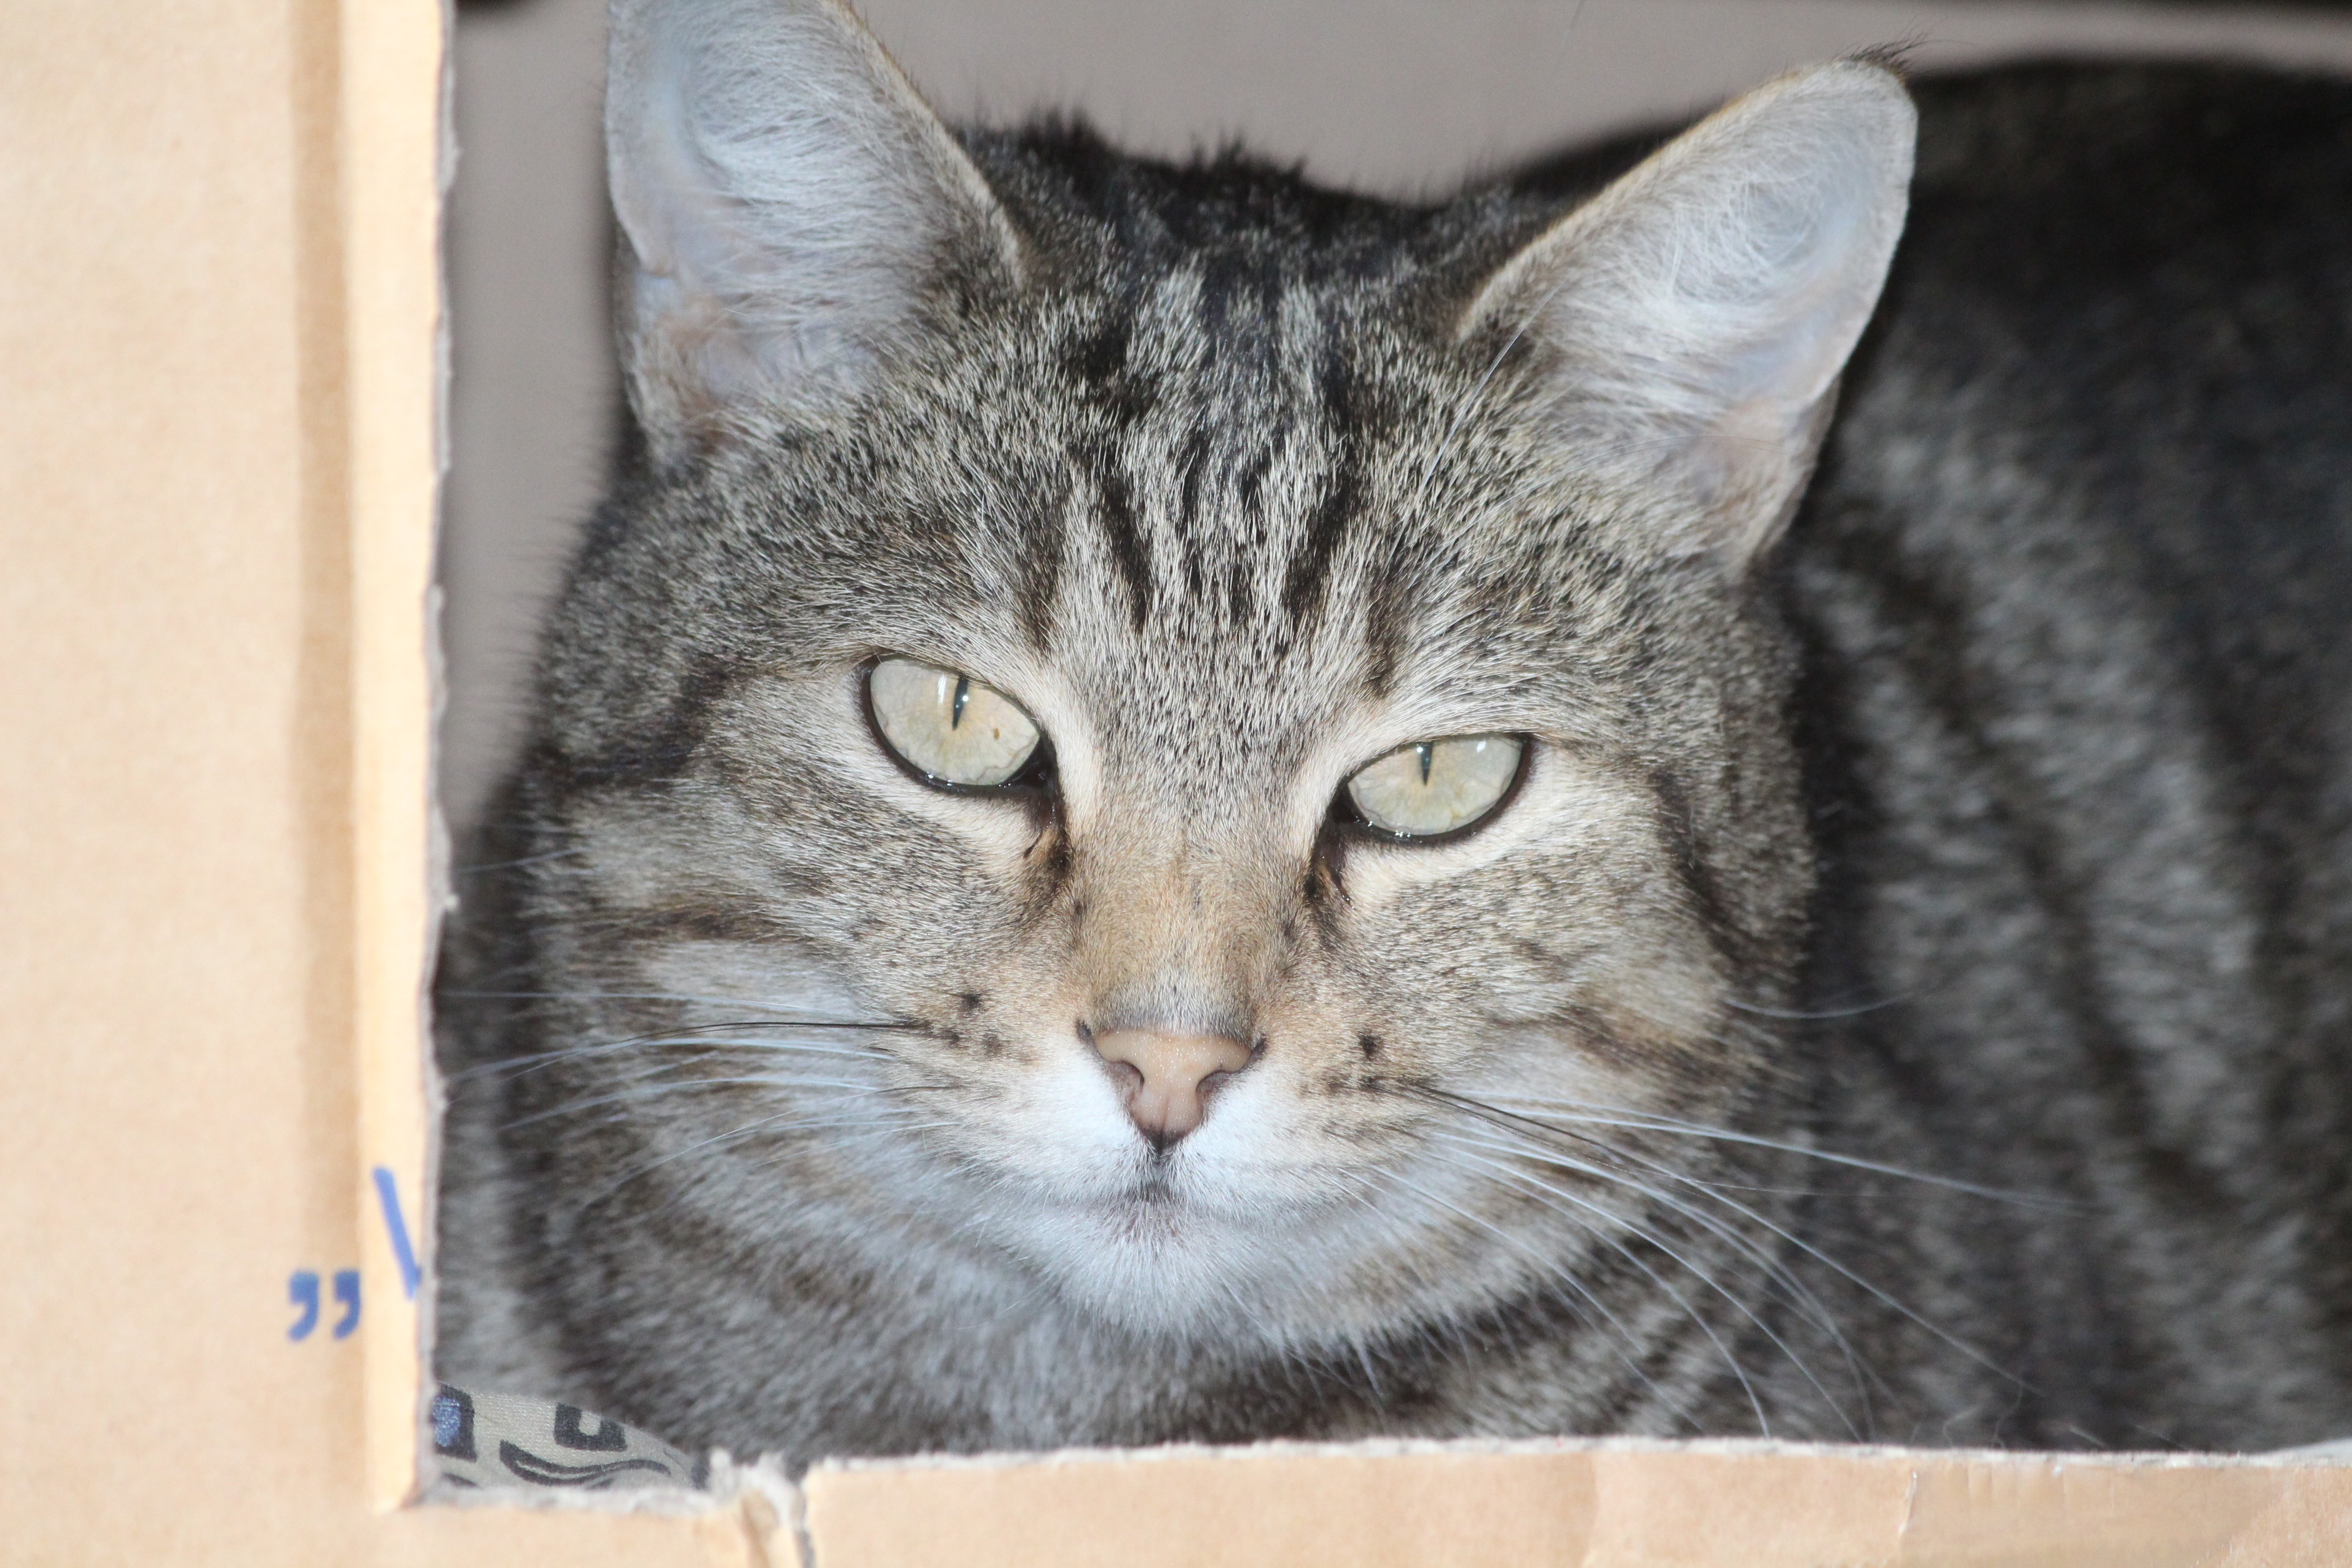
relax, cat, mammal, box, fauna, whiskers, vertebrate, cardboard, domestic cat, cat face, cat's eyes, tabby cat, european shorthair, wild cat, small to medium sized cats, cat like mammal, domestic short haired cat, pixie bob, american shorthair